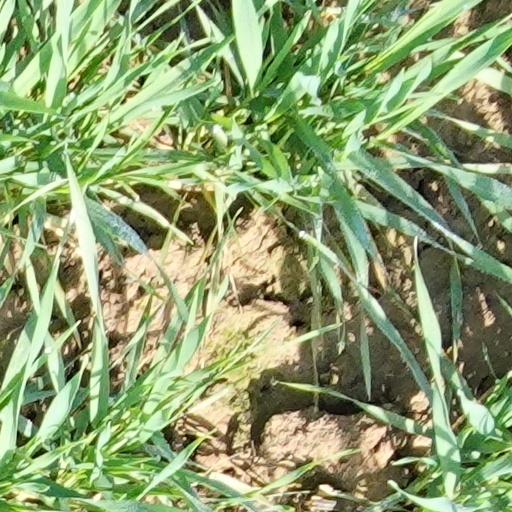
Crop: wheat